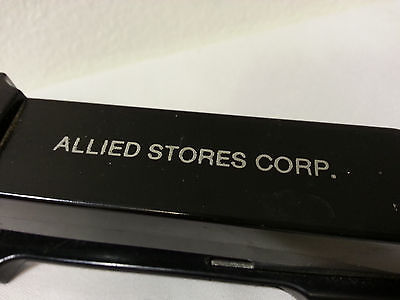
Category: stapler